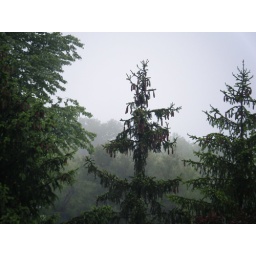
pine trees in the mist